Helen Heffernan

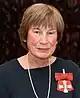
Heffernan in 2020

Helen Mary Heffernan is a New Zealand microbiologist, specialising in antibiotic resistance. In 2020, she was appointed a Companion of the New Zealand Order of Merit, for services to health. The Institute of Environmental Science and Research awarded Heffernan their Lifetime Achievement Award in 2018.